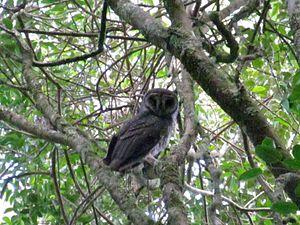
L'Effraie ombrée est une espèce d'oiseaux de la famille des Tytonidae.